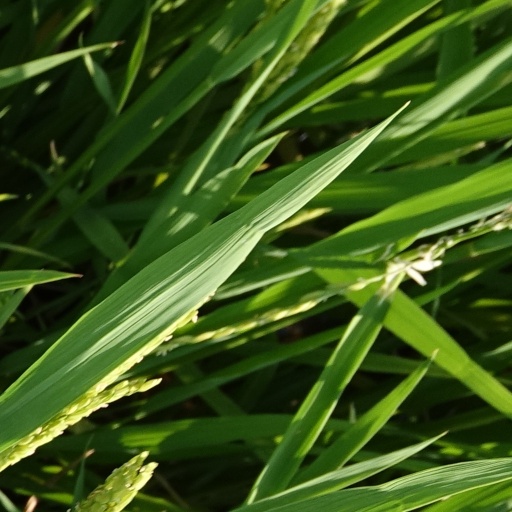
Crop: rice